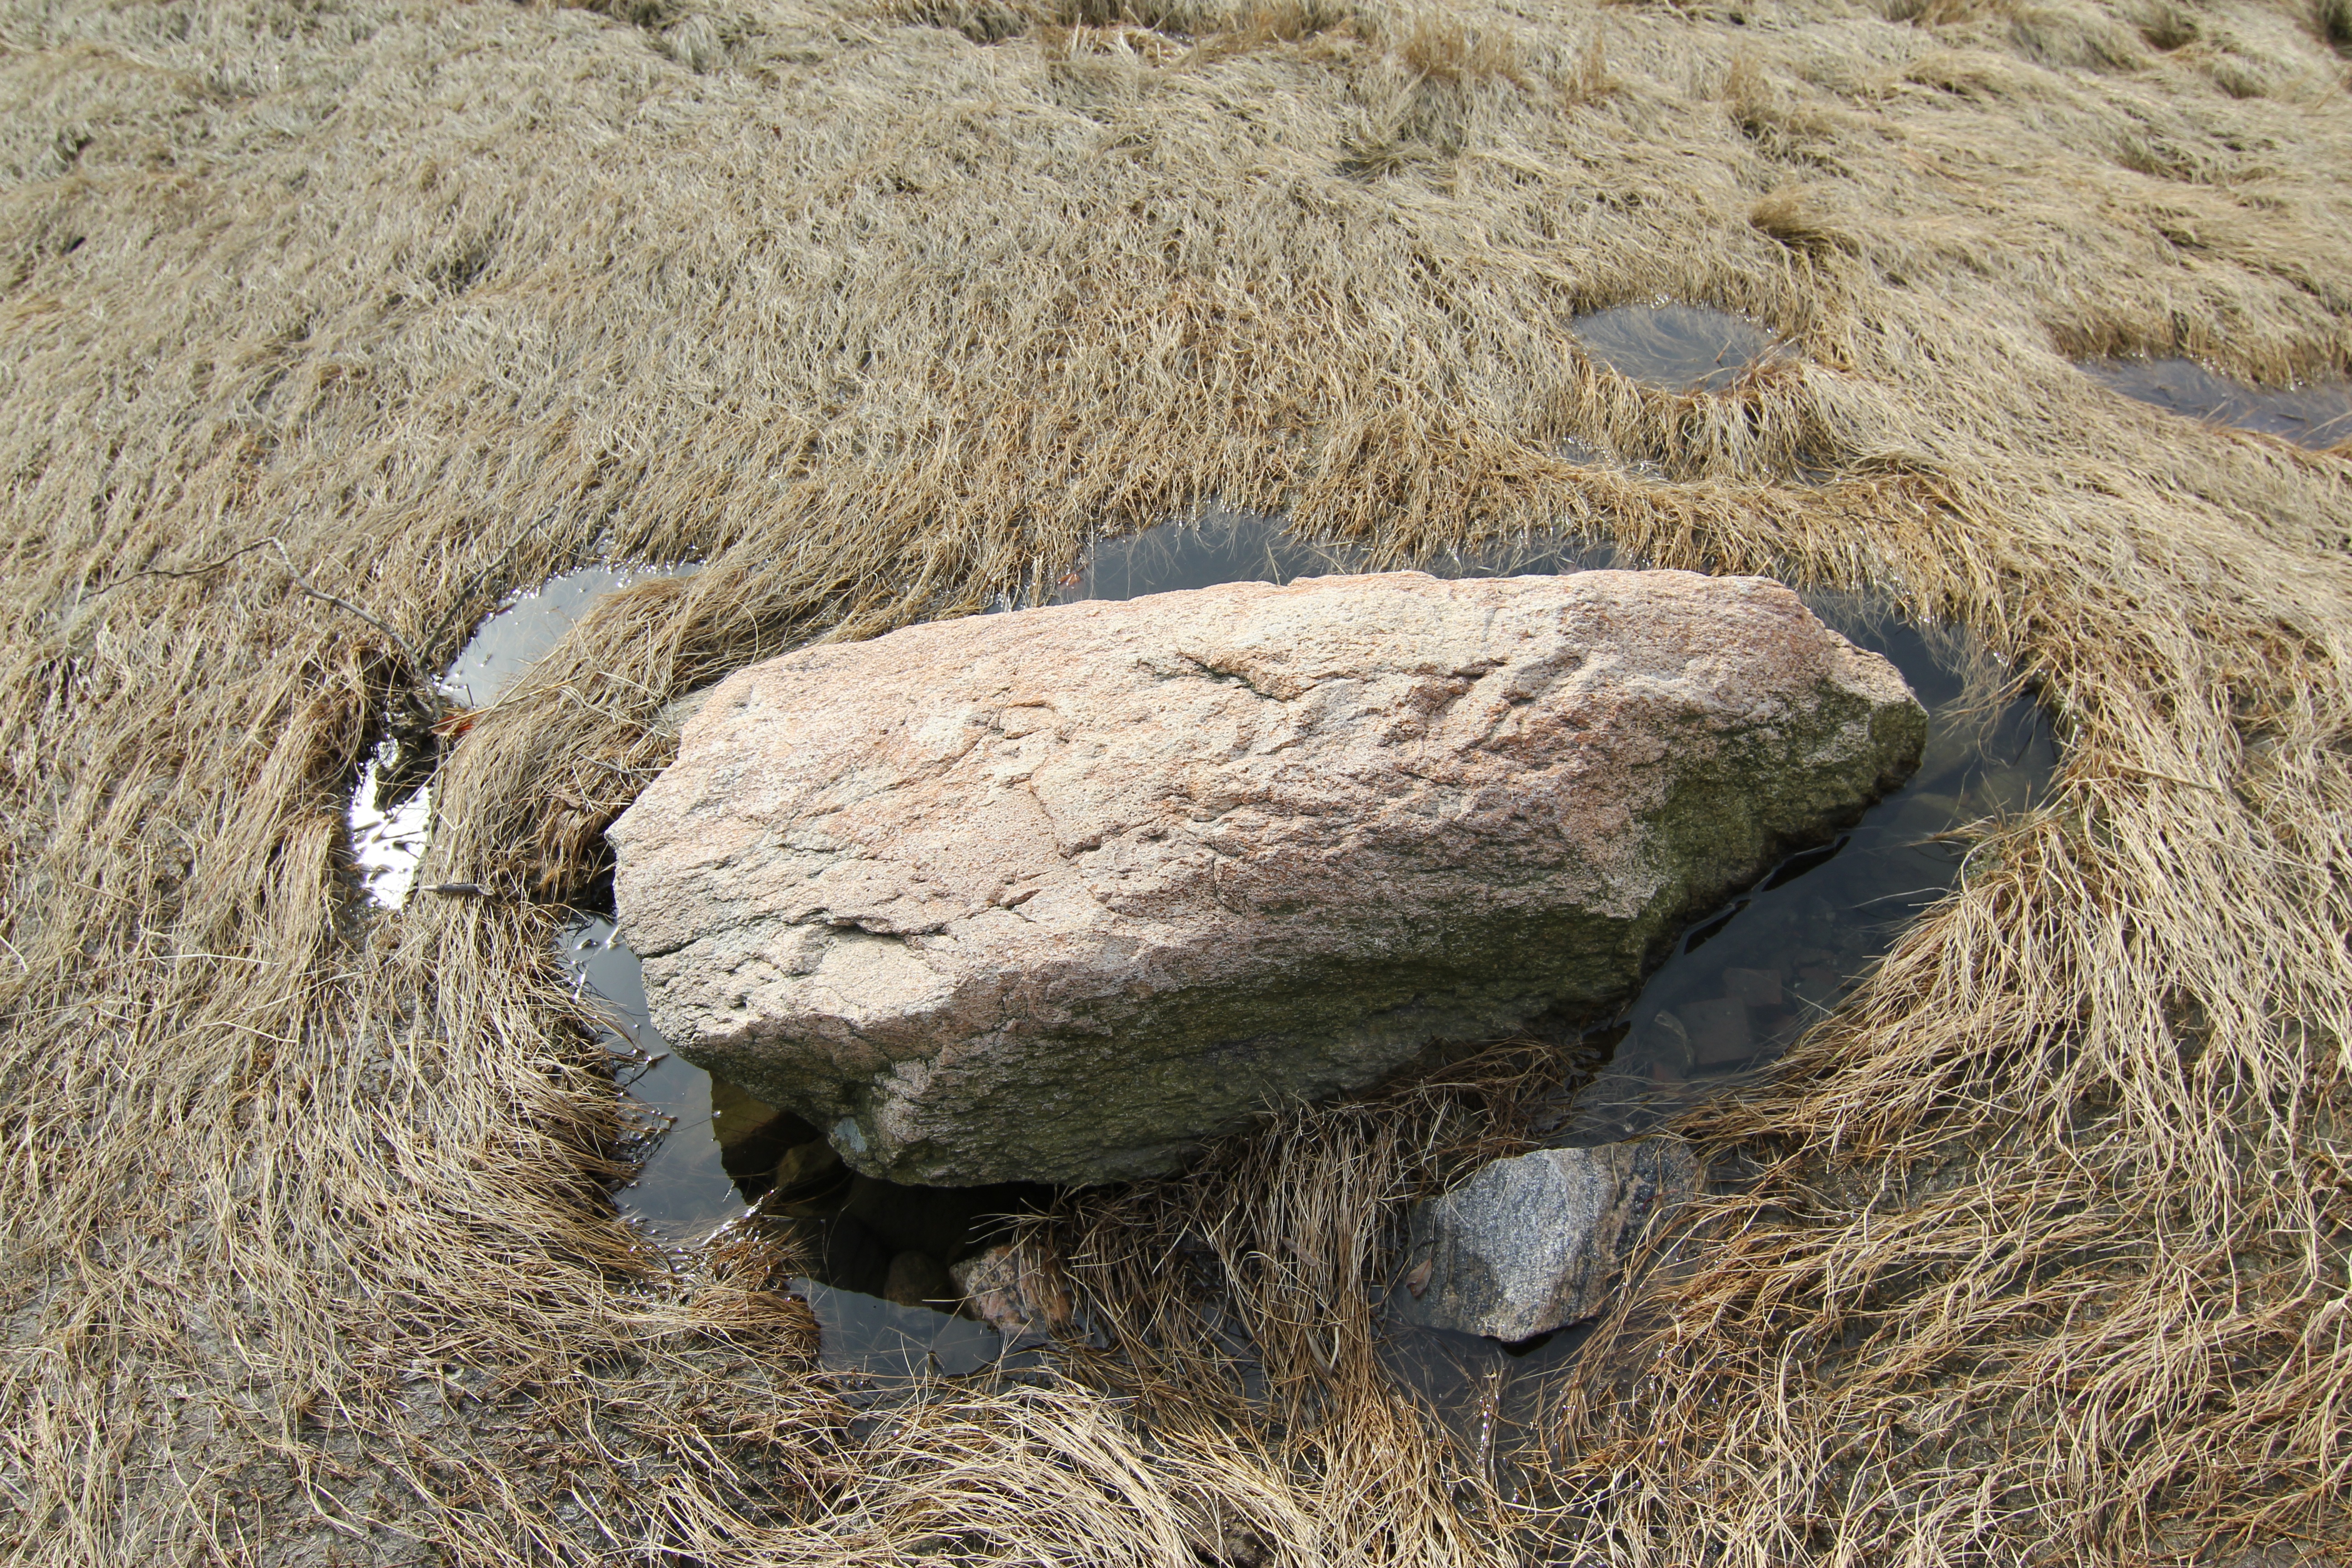
nature, rock, wildlife, environment, macro, aquatic, fauna, material, ecology, geology, badlands, boulder, reeds